The Line of Freedom

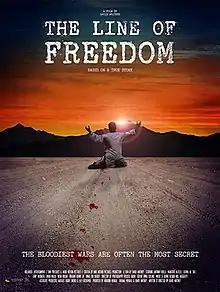
Film poster

The Line of Freedom is a 2013 political drama film directed and produced by David Whitney and starring Antonio Aakeel. The film had its world premiere at the Dubai International Film Festival in 2013. It was instantly banned in Pakistan due to the controversial depiction of its security forces and subsequently contributed to a national ban of the Internet Movie Database. The film has sparked a backlash from some titling it "anti-state propaganda" and resulted in its star Antonio Aakeel, and others who had helped in the production allegedly receiving death threats.